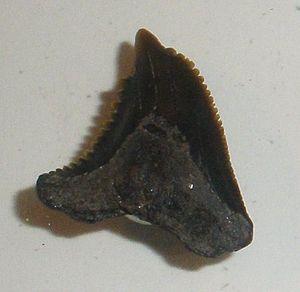
Hemipristis serra est une espèce éteinte de requins appartenant au genre Hemipristis ayant vécu durant l'ère Cénozoïque, il y a 55,8 à 0,3 millions d'années. Ce requin devrait mesurer 7 mètres de long et malgré sa taille il vivait probablement dans des eaux peu profondes où il chassait des dugongs du genre Metaxytherium. L'espèce actuelle correspondante ou affine est le Milandre chicor.
Les Faluns de Bretagne constituent des dépôts remarquablement fossilifères datant du Miocène, dont il ne reste plus aujourd'hui que quelques affleurements. Ils correspondent à l'emplacement de la mer des Faluns.
Le calcaire du Quiou s'est formé au Miocène dans la zone médiane de la Bretagne, par sédimentation, dans une matrice argilo-sableuse, d'algues calcaires et de coquillages présents dans la mer des Faluns qui faisait de l'Ouest de cette région une île en la séparant du reste du continent.